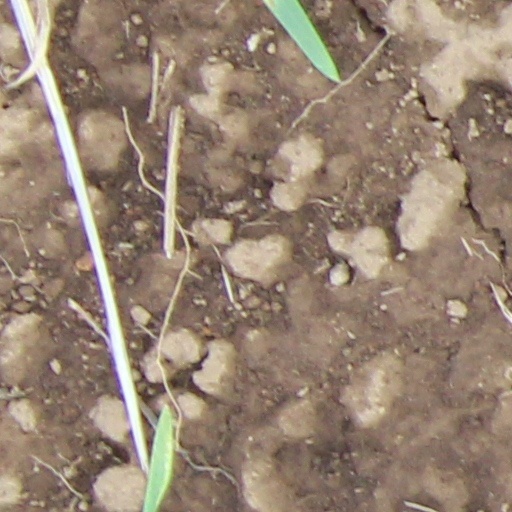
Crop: wheat